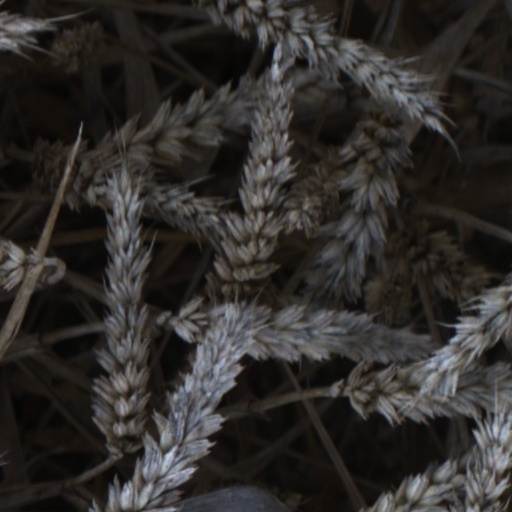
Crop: wheat